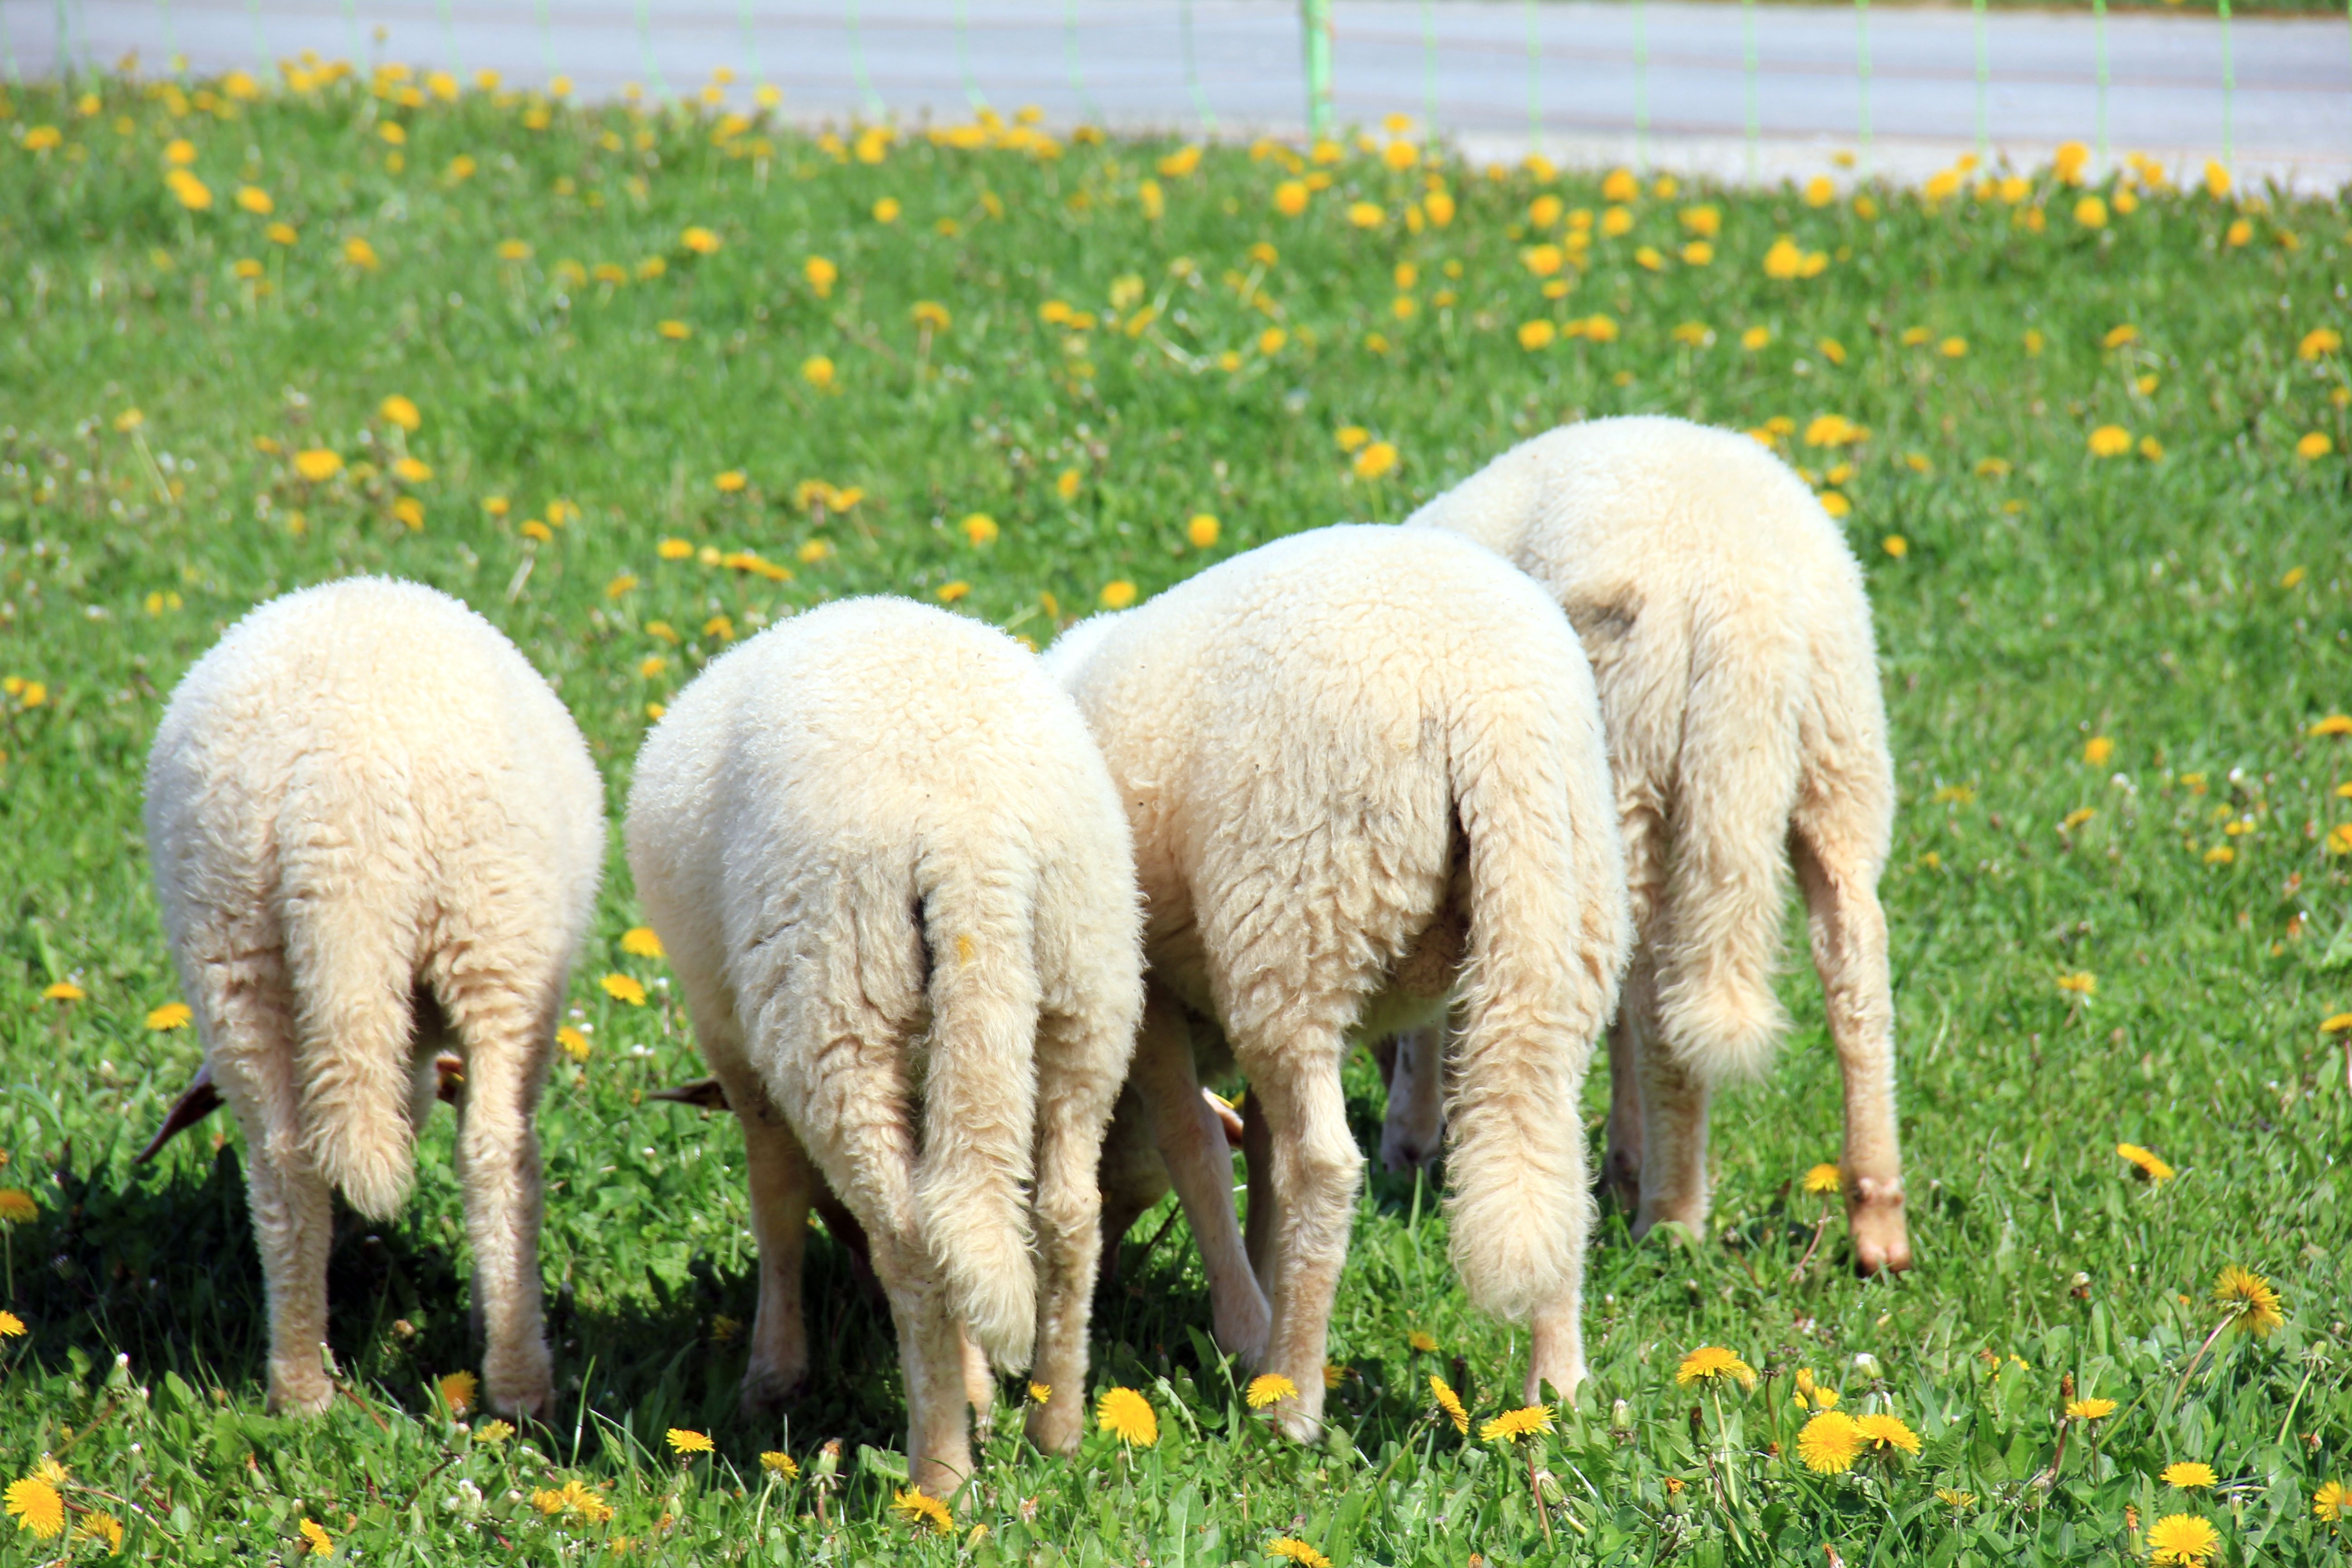
grass, field, meadow, prairie, animal, green, herd, pasture, grazing, sheep, mammal, fauna, friends, grassland, vertebrate, sheeps, rush, togetherness, cow goat family